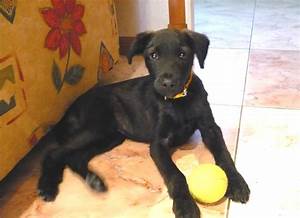
Label: dog